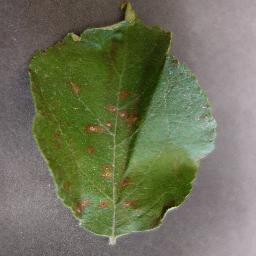
Label: Apple___Cedar_apple_rust